The Smash Brothers

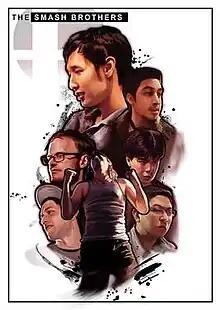
Poster for the film depicting the players profiled in the series.

The Smash Brothers is a 2013 nine-part documentary series written and directed by Travis 'Samox' Beauchamp. The documentary series examines the history of the competitive "Super Smash Bros." community, in particular the game "Super Smash Bros. Melee" and seven of the most dominant players throughout its history up to that point: Christopher "Azen" McMullen, Joel "Isai" Alvarado, Ken "Ken" Hoang, Christopher "PC Chris" Szygiel, Daniel "KoreanDJ" Jung, Jason "Mew2King" Zimmerman, and Joseph "Mango" Marquez. The film also features extensive commentary from other community figures including Chris "Wife" Fabiszak, Wynton "Prog" Smith, Kashan "Chillindude" Khan, Antoine "Wes" Lewis-Hall, Daniel "ChuDat" Rodriguez, Juan "Hungrybox" Debiedma, and Lillian "Milktea" Chen. The series was crowdfunded through Kickstarter, receiving US$8,910. The series had a total budget of US$12,000. The series has received a combined total of over 10 million views on YouTube.